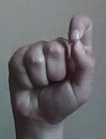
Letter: fa